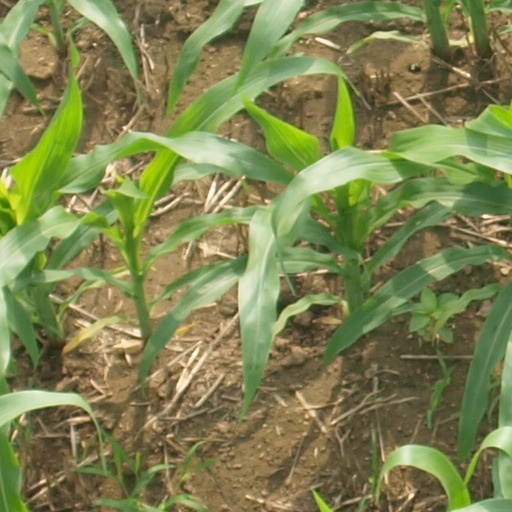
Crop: maize; corn